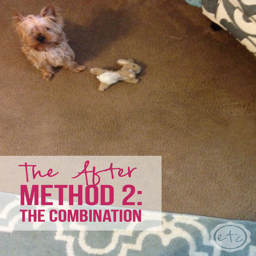
how to clean pet stains out of carpet with business : which method works best ?